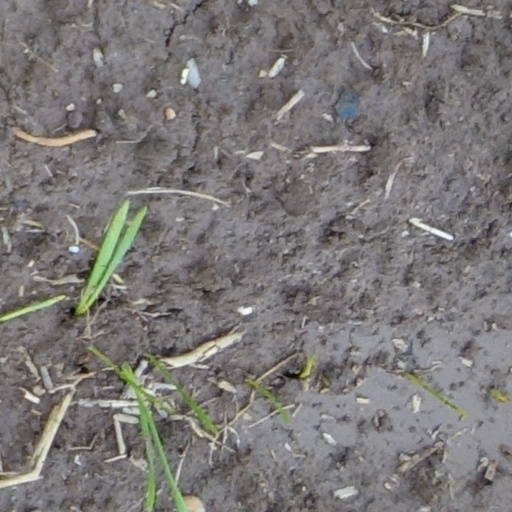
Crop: wheat